Derby Airport (Australia)

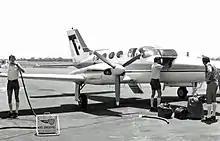
A Transwest Airlines aircraft refueling at Derby Airport in 1979

The site of Derby airport was first set aside for aviation uses in 1922. The airfield played a key role in the search for Charles Kingsford Smith's "Southern Cross" following a forced landing in the Kimberley region during 1929 in an incident that would become known as the "Coffee Royal Affair". Aviation pioneer Norman Brearley used aircraft of his West Australian Airways in the initial search effort flying outwards from Derby.